Whinmoor

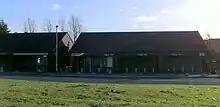
The convenience stores at the Whinmoor terminus.

Whinmoor was often mistaken as a part of Seacroft. Since the development came in the early 1970s, the name was adopted and entered formal use. It formerly had a large proportion of council housing, of which most are now privately owned.